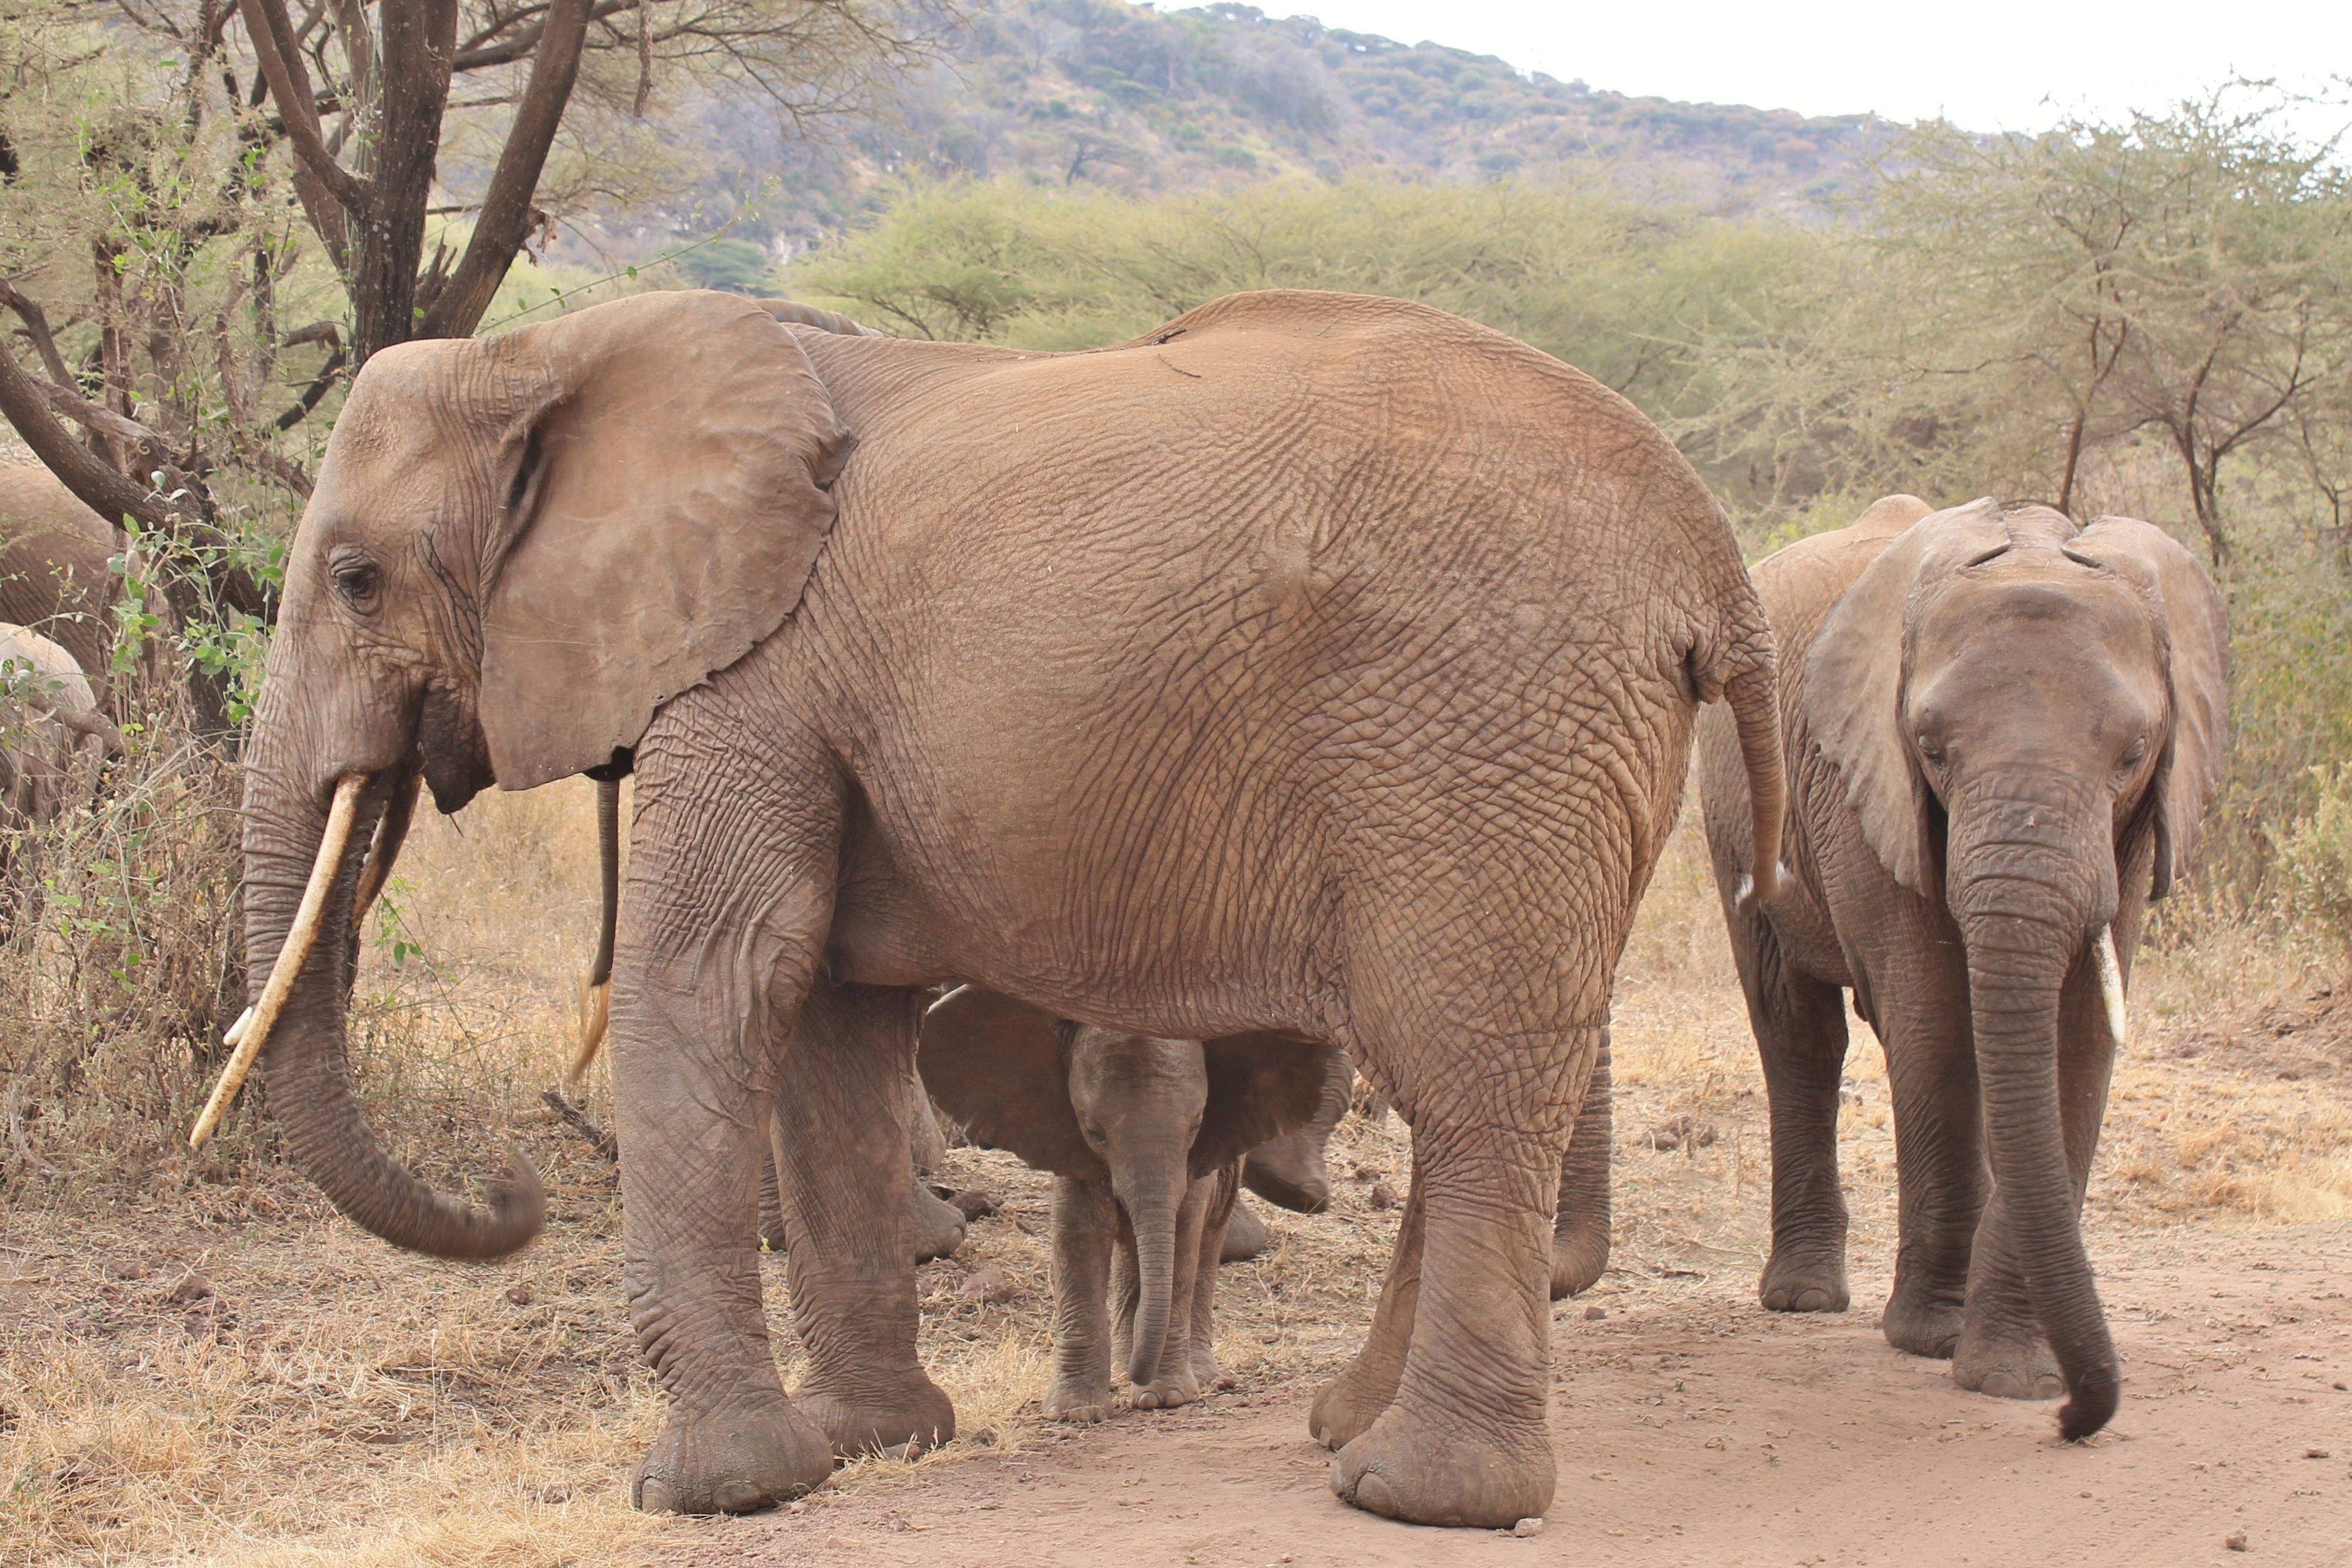
wildlife, herd, africa, mammal, fauna, savanna, elephant, animals, vertebrate, safari, indian elephant, african elephant, elephants and mammoths, mahout